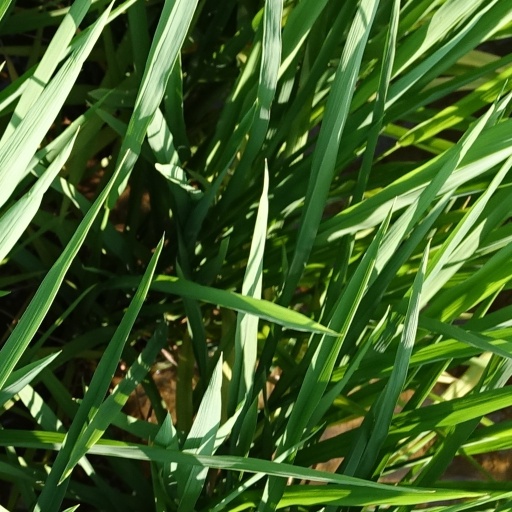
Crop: rice